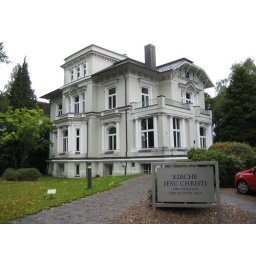
the church building in hamburg city. it used to be a house, then then church bough tit and converted it to a meeting house.